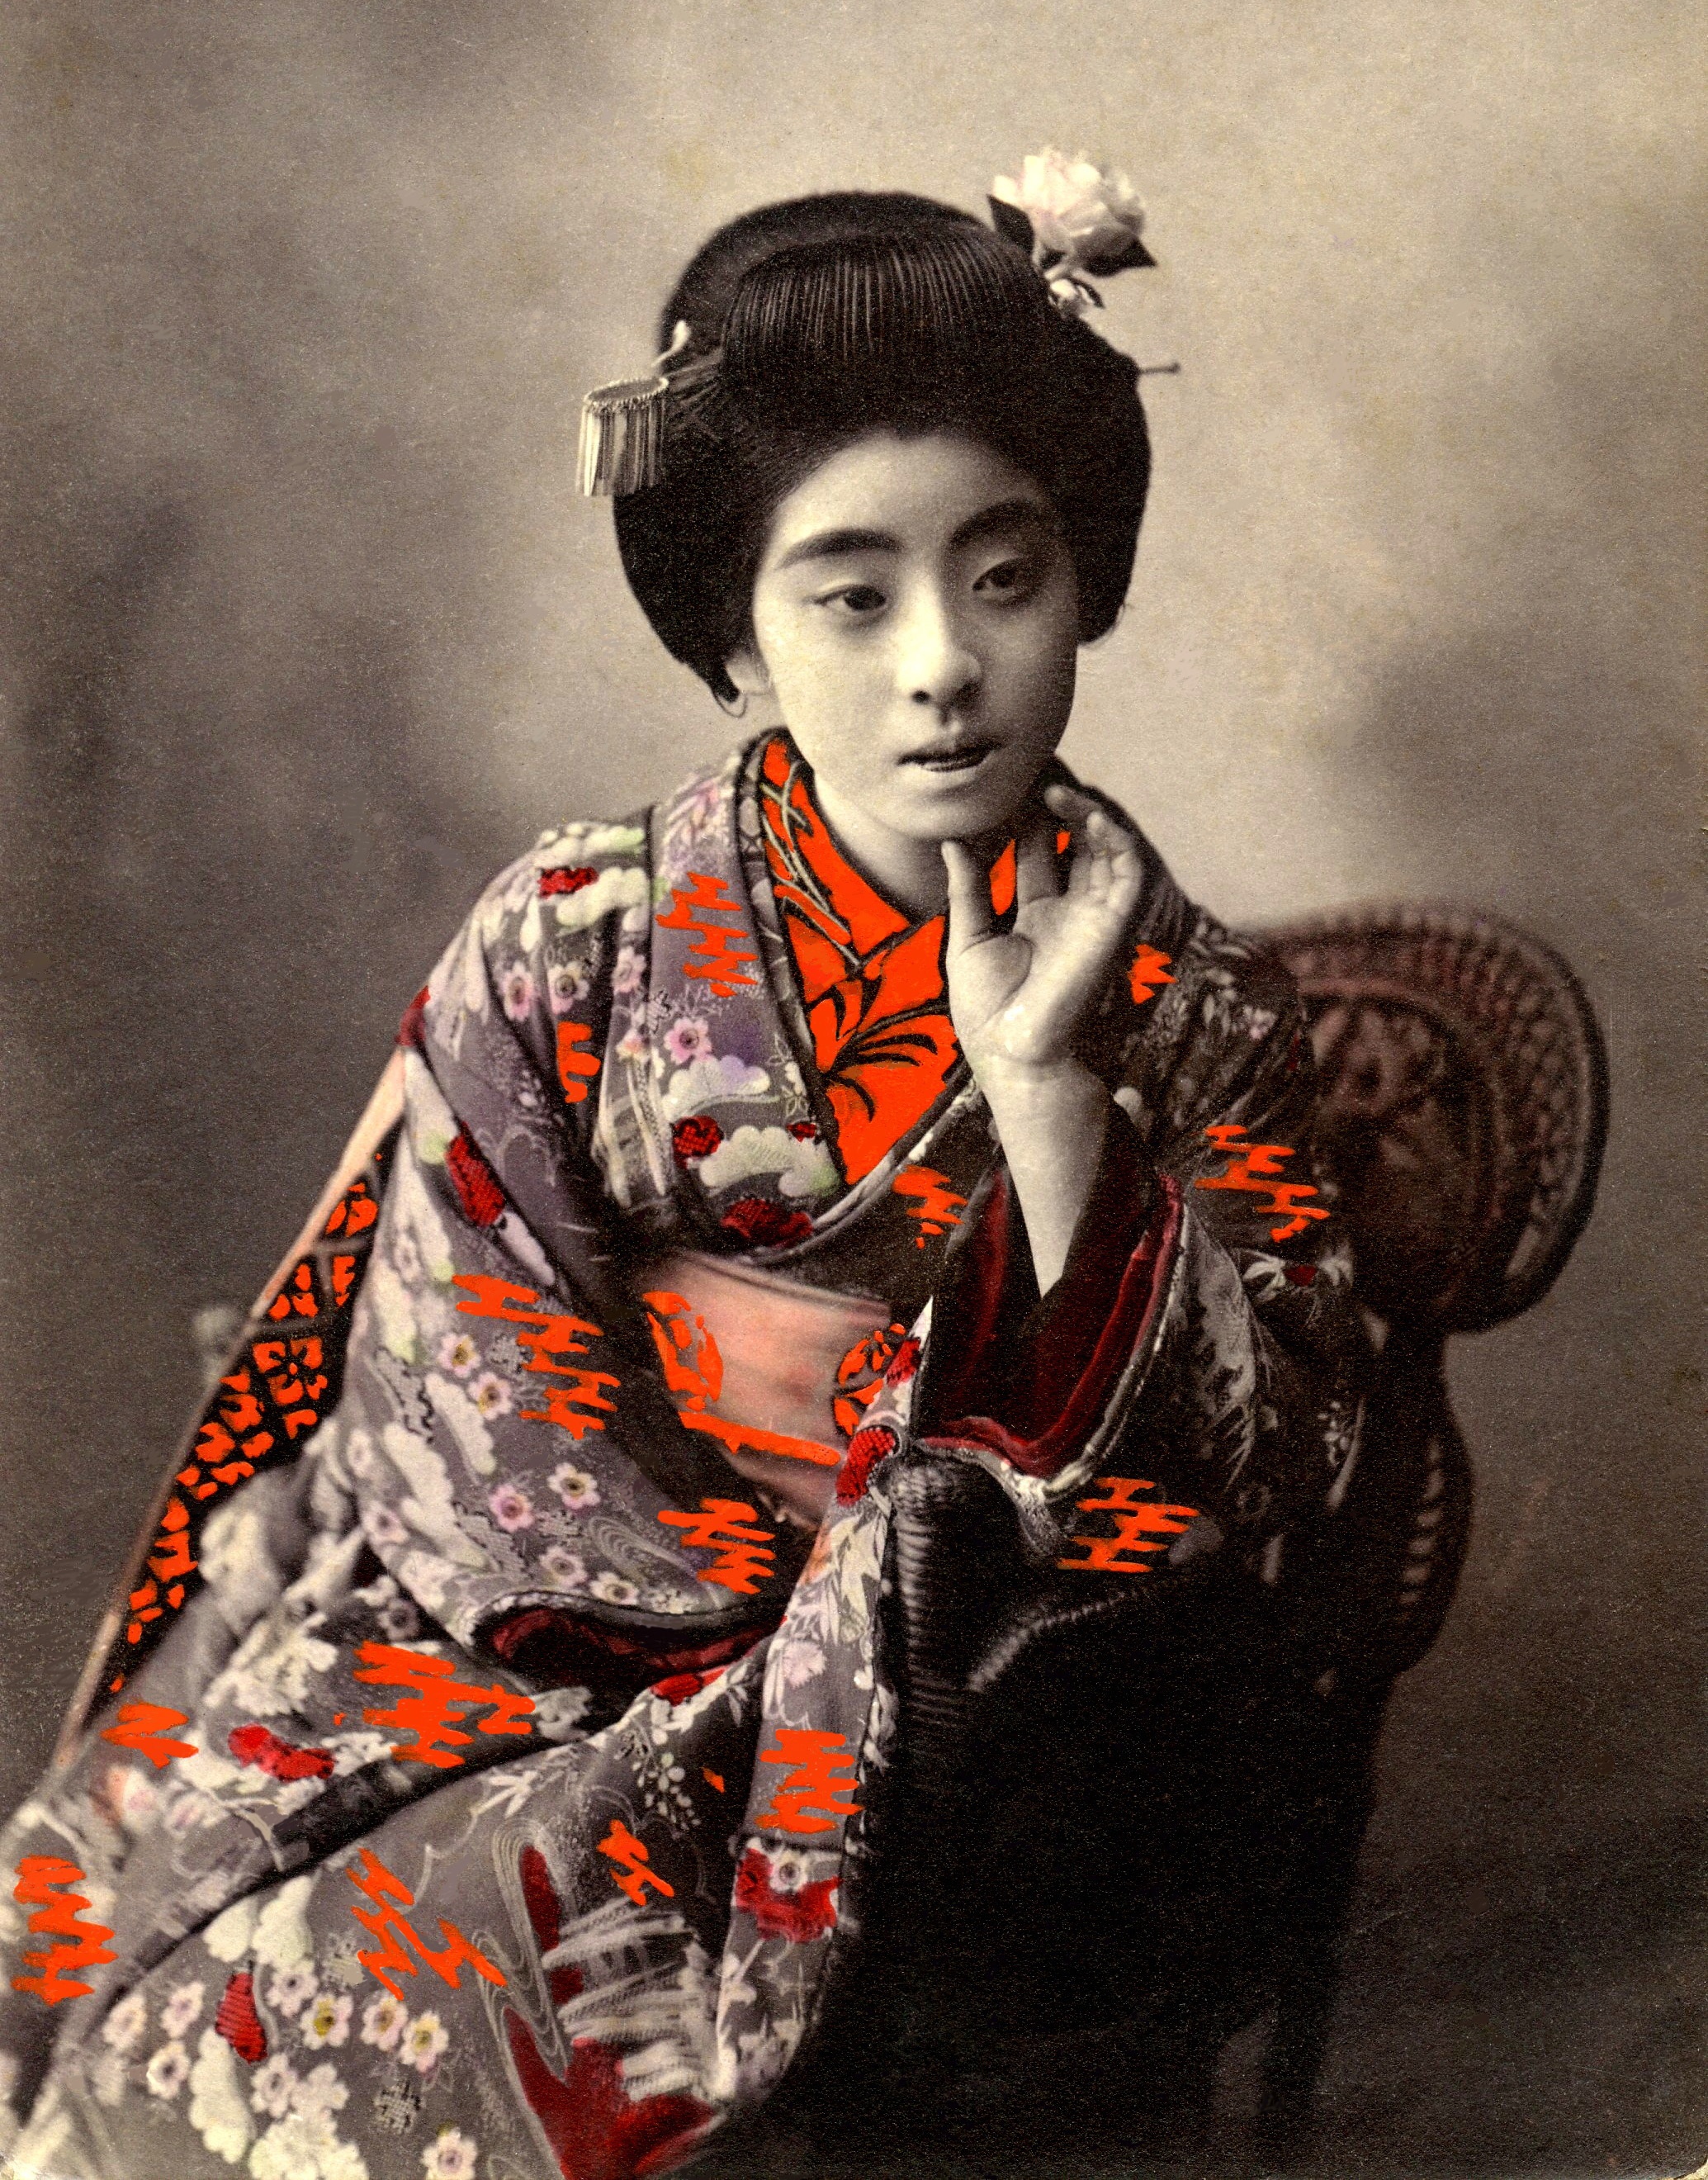
person, woman, vintage, retro, asia, profession, clothing, lady, japanese, costume, geisha